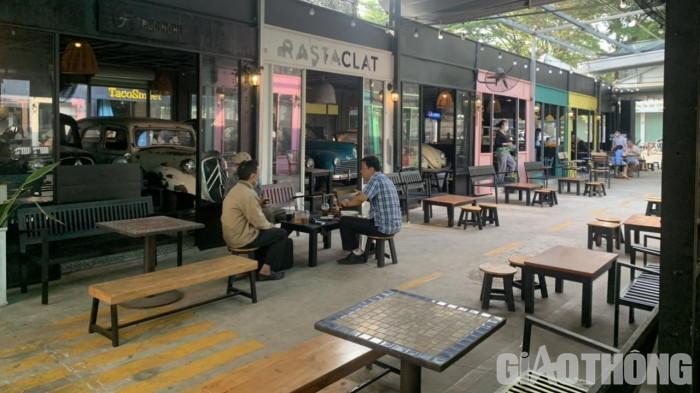
ở trước cửa của các ngôi nhà có sự xuất hiện của những bộ bàn ghế